Peter Tordenskjold

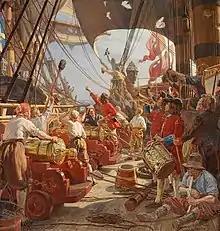
1925 painting of Wessel toasting the crew of "Olbing Galley" by Christian Mølsted

In June 1714, Wessel, commanding "Løvendals Galei", began cruising off the Norwegian coast in search of a Swedish privateer spotted near Bergen. Unable to locate the privateer, Wessel sailed southwards to intercept Swedish privateers in the North Sea bound for Gothenburg. On 26 July at 2pm, "Løvendals Galei", flying a Dutch ensign, encountered a frigate flying a British ensign off Lindesnes. The two ships saluted each other and sailed away before the other ship abruptly turned and fired two shots at "Løvendals Galei". Wessel quickly ordered his crew to raise the Dano-Norwegian ensign and fire three shots at the unknown ship, which had raised a Swedish ensign. The unknown ship, which was the 28-gun Swedish privateer "Olbing Galley" (purchased in England and captained by the Irishman Samuel Blackman) fired a broadside at "Løvendals Galei", initiating a full-scale engagement.